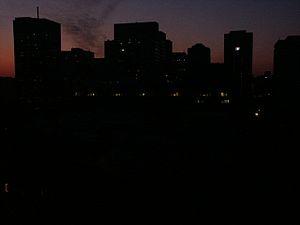
Depuis 1965, de nombreuses pannes de courant ont marqué le monde. Le black-out est souvent présenté (dont dans des films ou romans) comme pouvant être une cause de paralysie économique et d'arrêt de d'activités sociales et sanitaires vitales, avec en perspective - s'il se prolongeait - l’effondrement de la civilisation industrielle et urbaine. Pour cette raison, c'est aussi « un levier majeur de communication stratégique, dans le cadre des guerres et des révolutions. Il est aussi enjeu de communication politique et idéologique, dans le cadre des conflits du travail et de la dénonciation des conséquences de la dérégulation et de l’ouverture du marché de l'électricité sur la sécurité d'approvisionnement énergétique ». Pour l'éviter ou améliorer la résilience face à ce risque, l'interconnexion des réseaux électriques a souvent été présenté comme une solution incontournable (solidarité électrique européenne dans l'Europe de l'Ouest, accélérée dans les années 1950 puis élargie à certains pays de l'ex-Empire soviétique (Europe de l'Est), non sans difficulté car construire de nouvelles lignes à haute-tension dans des paysages de plus en plus habités soulève de nombreuses oppositions.